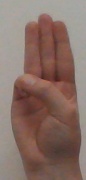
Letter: thaa